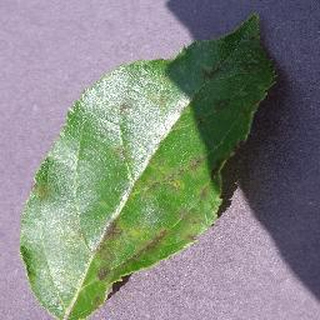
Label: apple_apple_scab